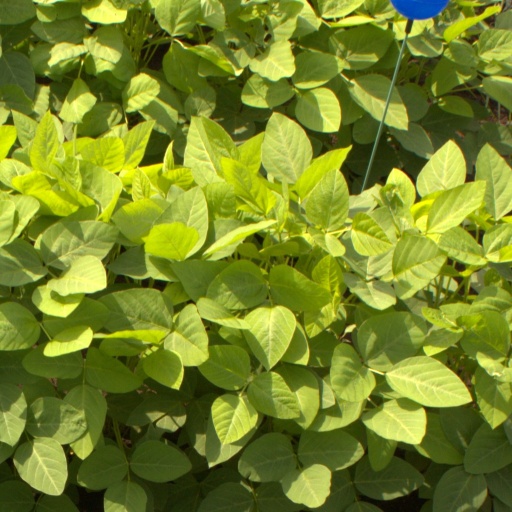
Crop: soybean